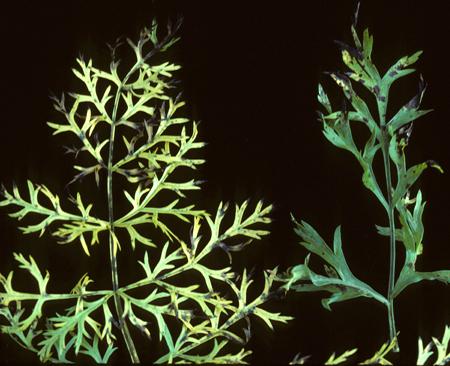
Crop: unknown
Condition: carrot_carrot_alternaria_blight